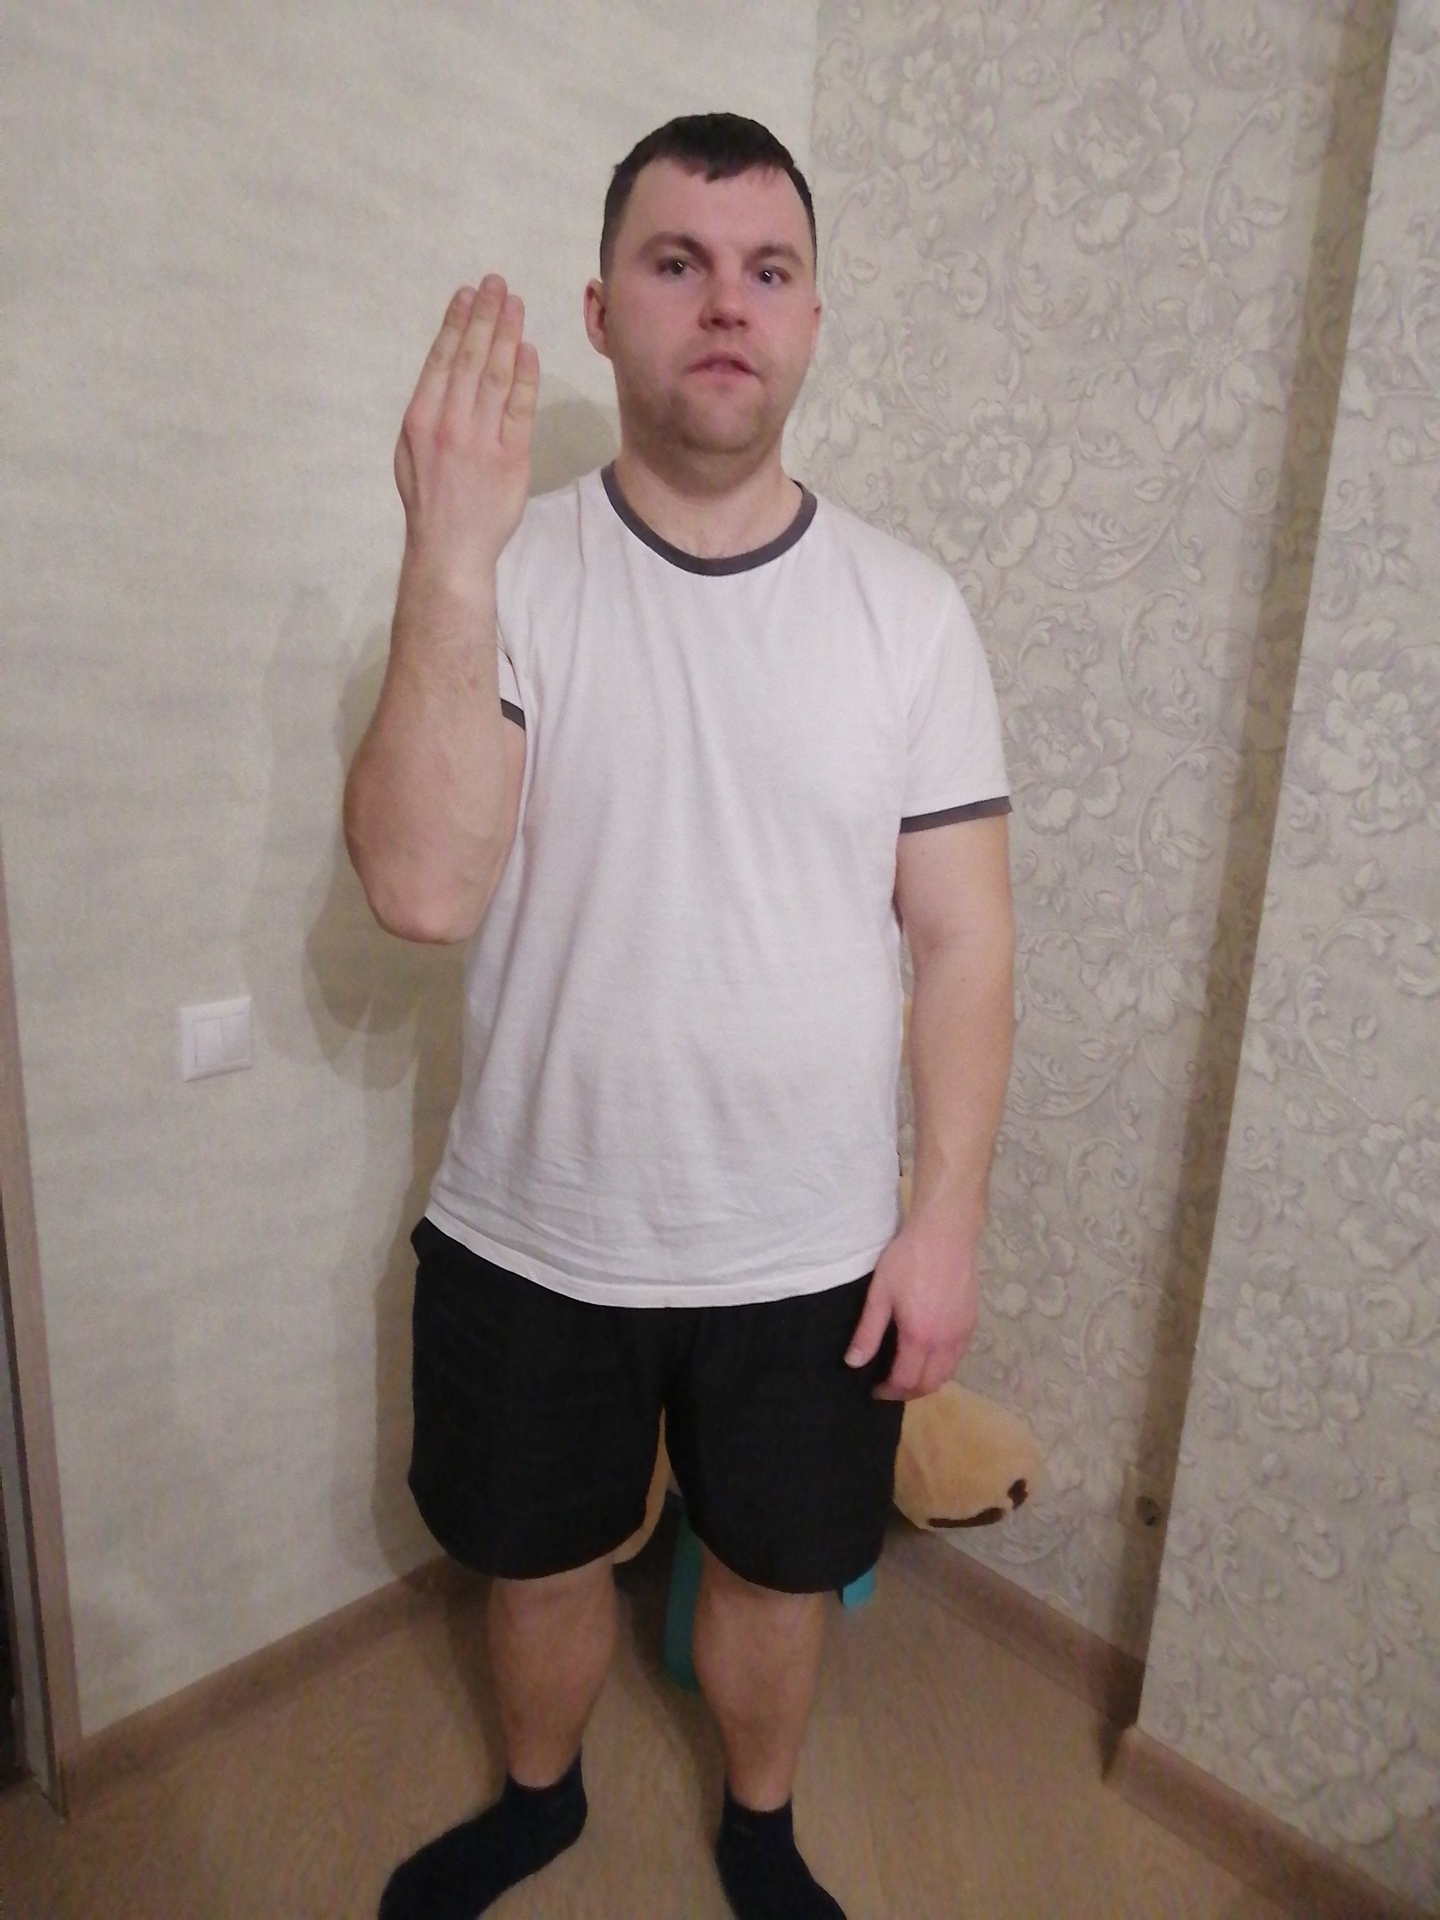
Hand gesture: stop_inverted